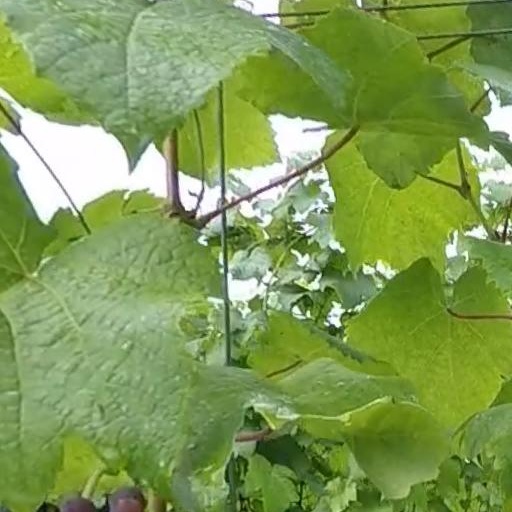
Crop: grape